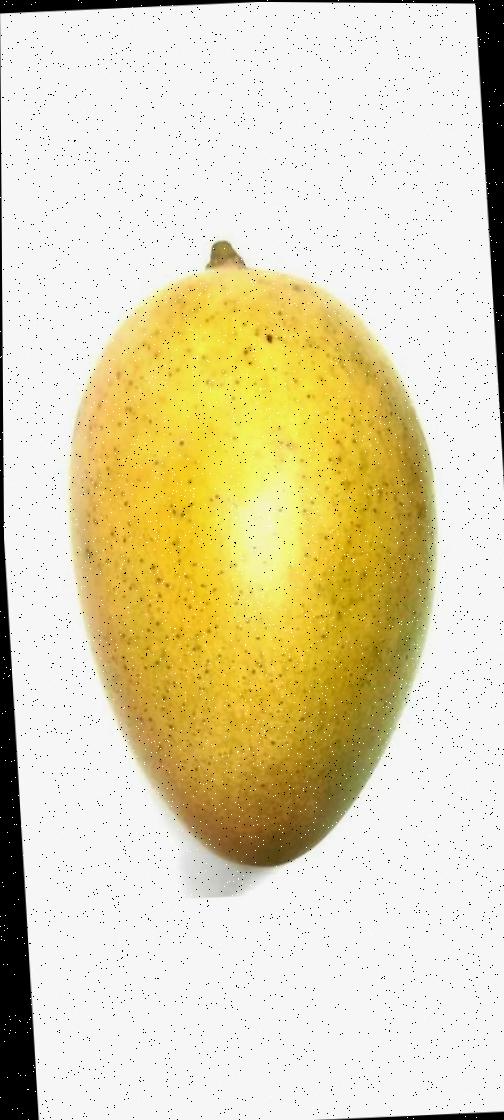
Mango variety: Shada